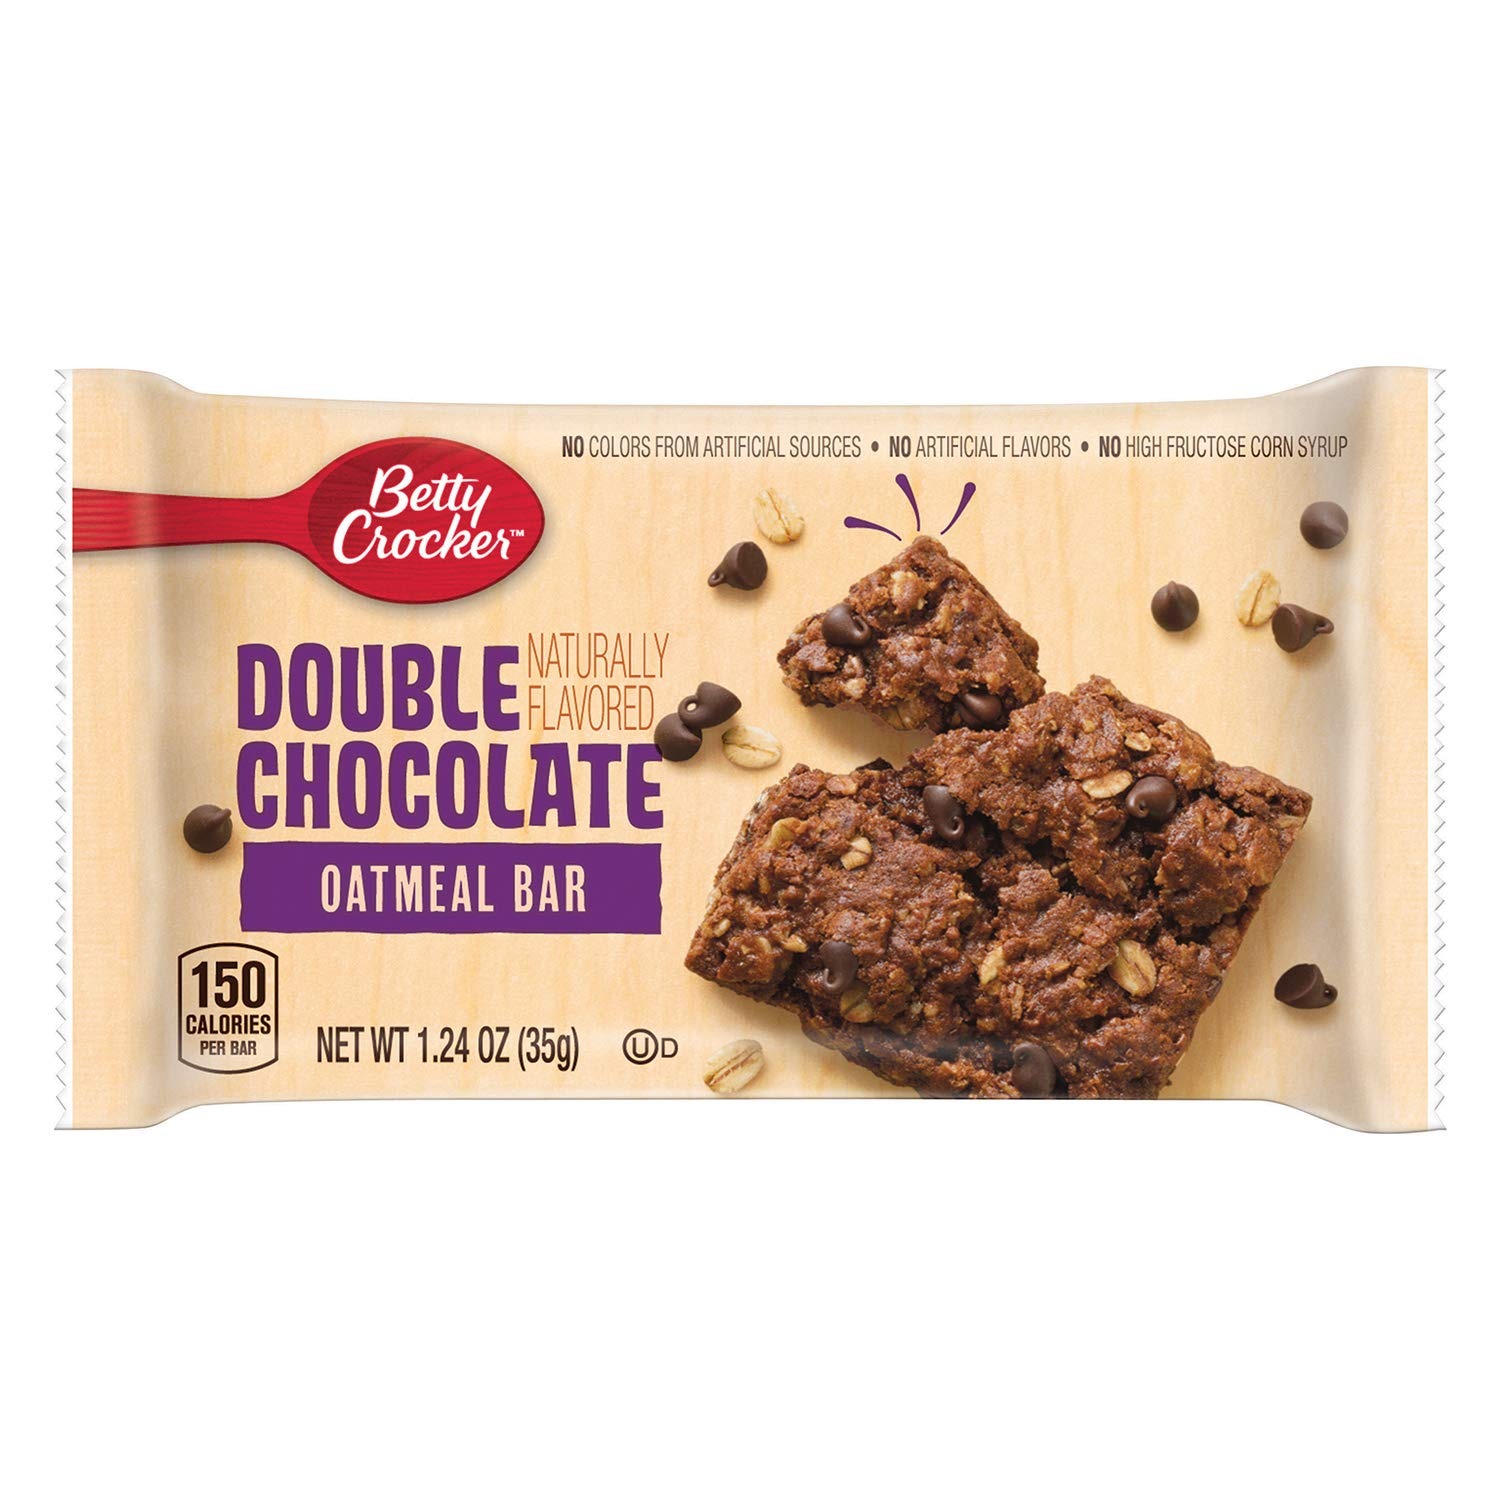
Item Name: Betty Crocker Oatmeal Bar, Double Chocolate, 1.24 Oz, 144 Count
Bullet Point 1: USDA Smart Snack Compliant
Bullet Point 2: HEPA Eligible
Bullet Point 3: Snacks kids love
Bullet Point 4: Great taste, trusted brand
Bullet Point 5: Made with 100% whole grain
Bullet Point 6: Snacks kids love
Bullet Point 7: Great taste, trusted brand
Bullet Point 8: Made with 100% whole grain
Value: 144.0
Unit: Count

Price: 92.98